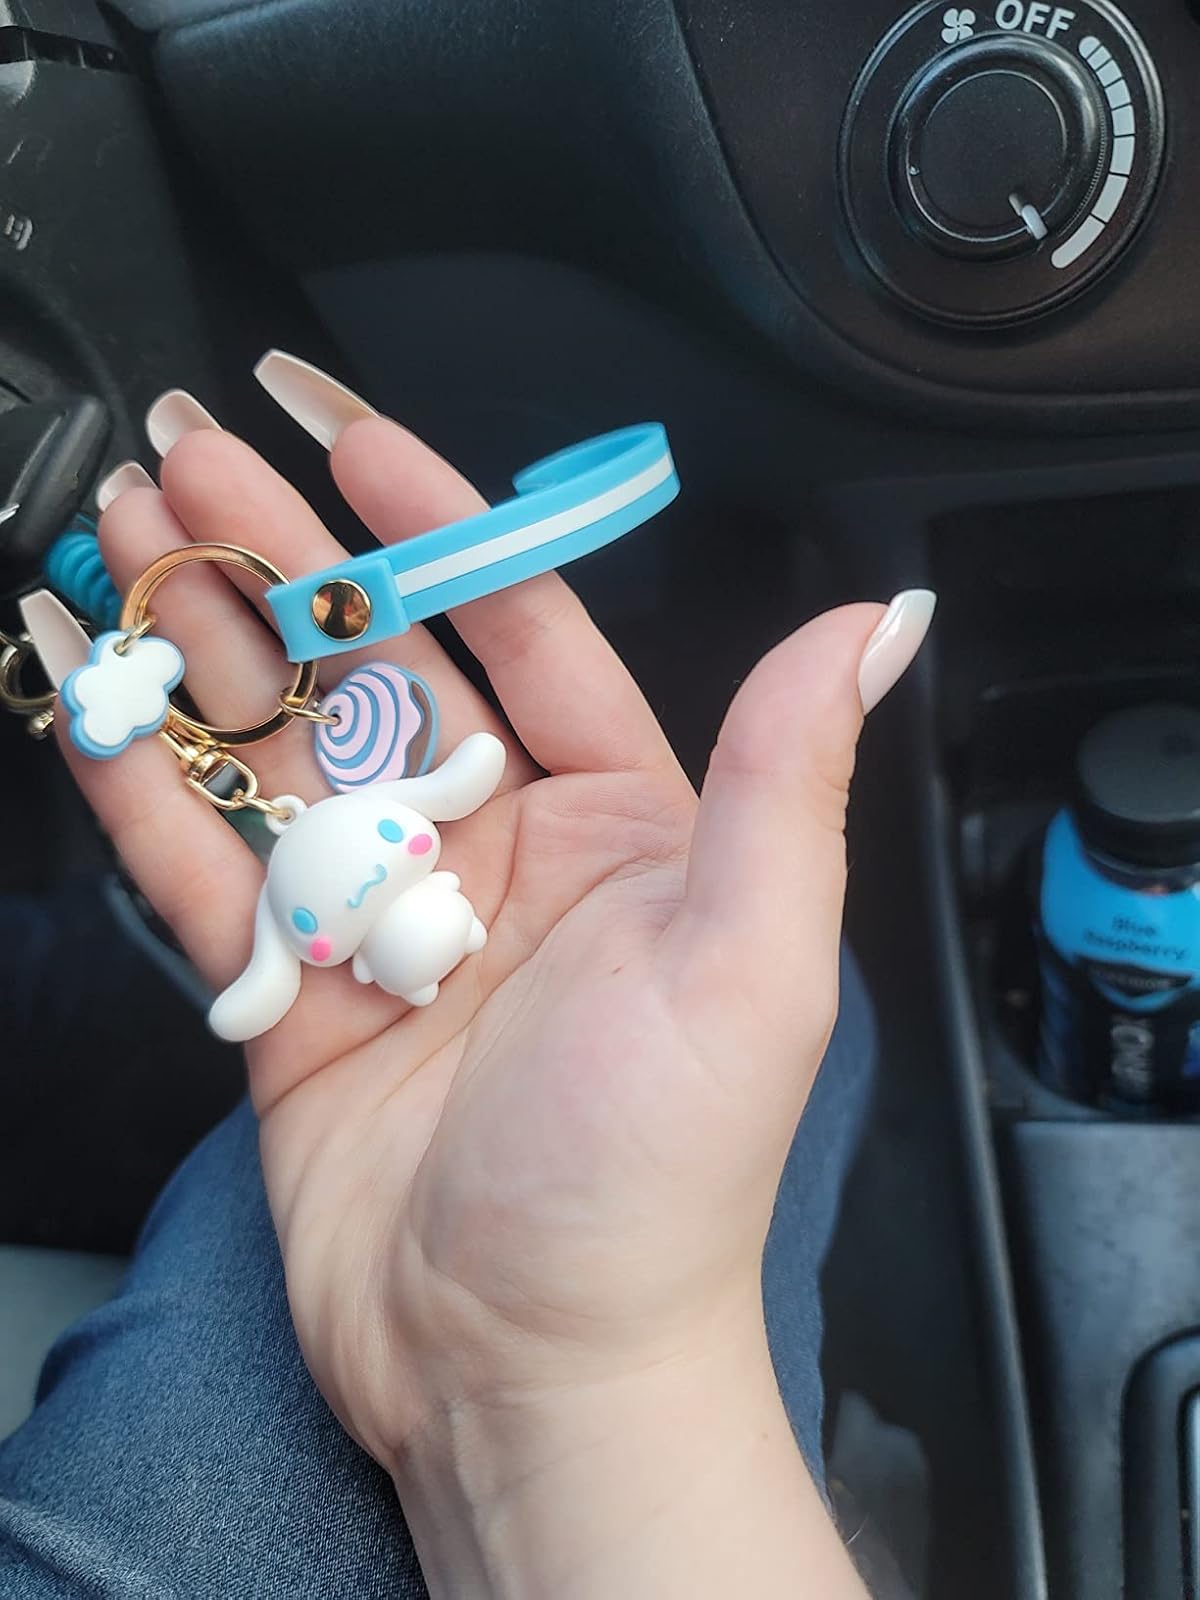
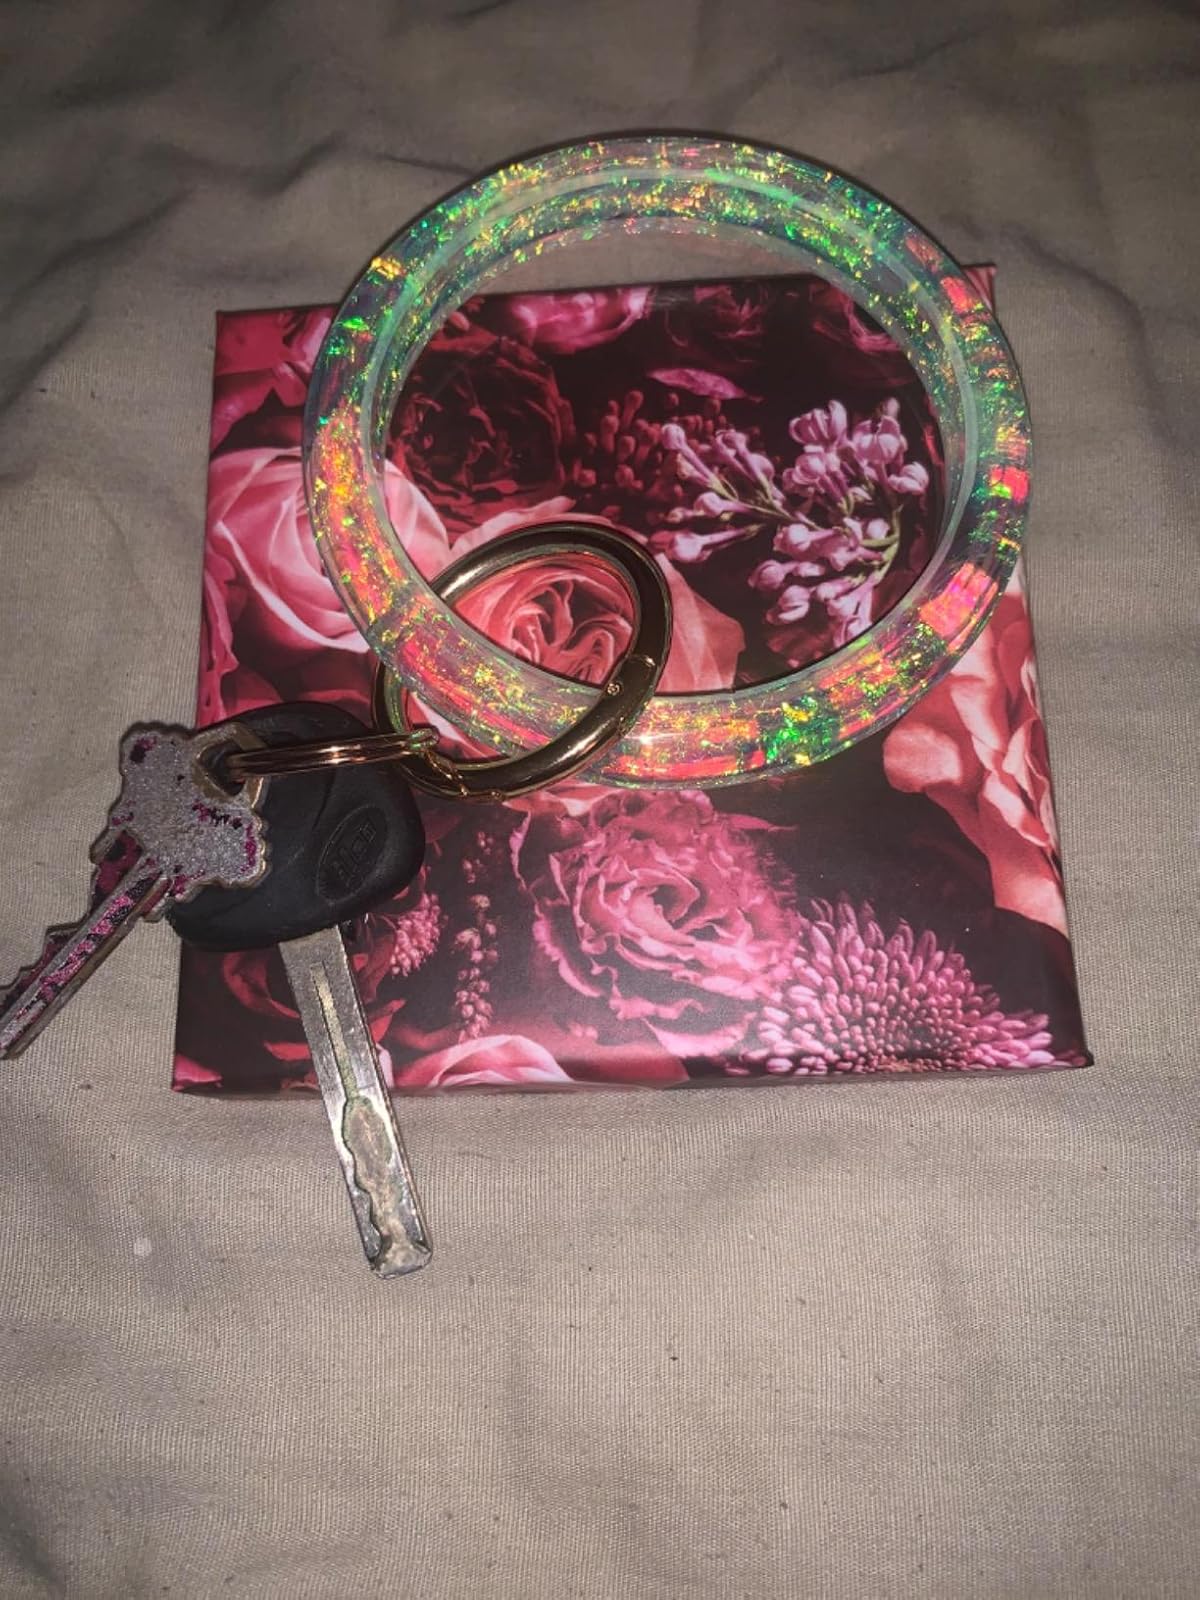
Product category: accessories_keychain
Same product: no